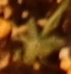
Label: Field Pea